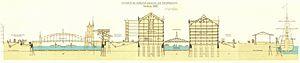
La Speicherstadt est une zone d'entrepôts à Hambourg en Allemagne.